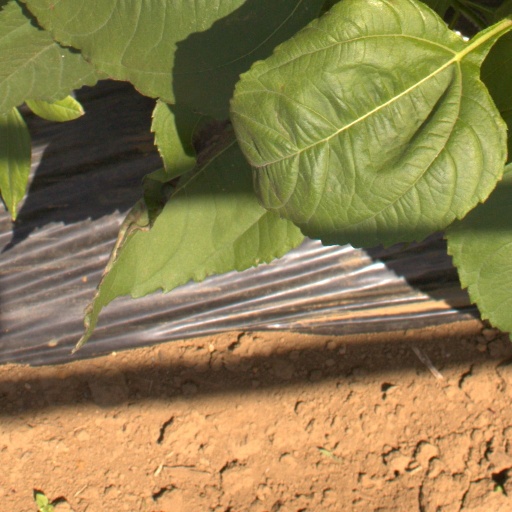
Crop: Jerusalem artichoke